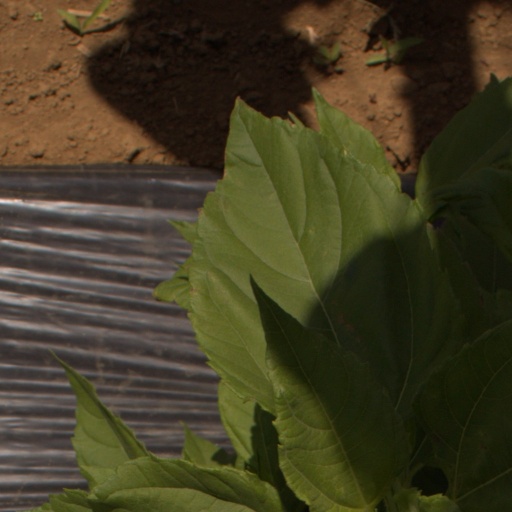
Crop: Jerusalem artichoke